United Kingdom during the Turkish War of Independence

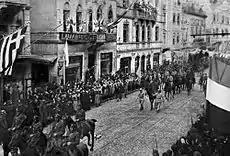
Allied occupation forces in İstiklal Avenue, Constantinople

Ali Rıza Pasha was appointed Grand Vizier on 3 October 1919 following the resignation of Damat Ferit Pasha. The nationalist tendencies of some members of this cabinet were known to the Allied representatives in Constantinople. Chief among these members was the Minister of War, Mersinli Cemal Pasha. Cemal Pasha was quick to enter into a conflict over the Allies' military control in Anatolia, in accordance with the Armistice of Mudros.